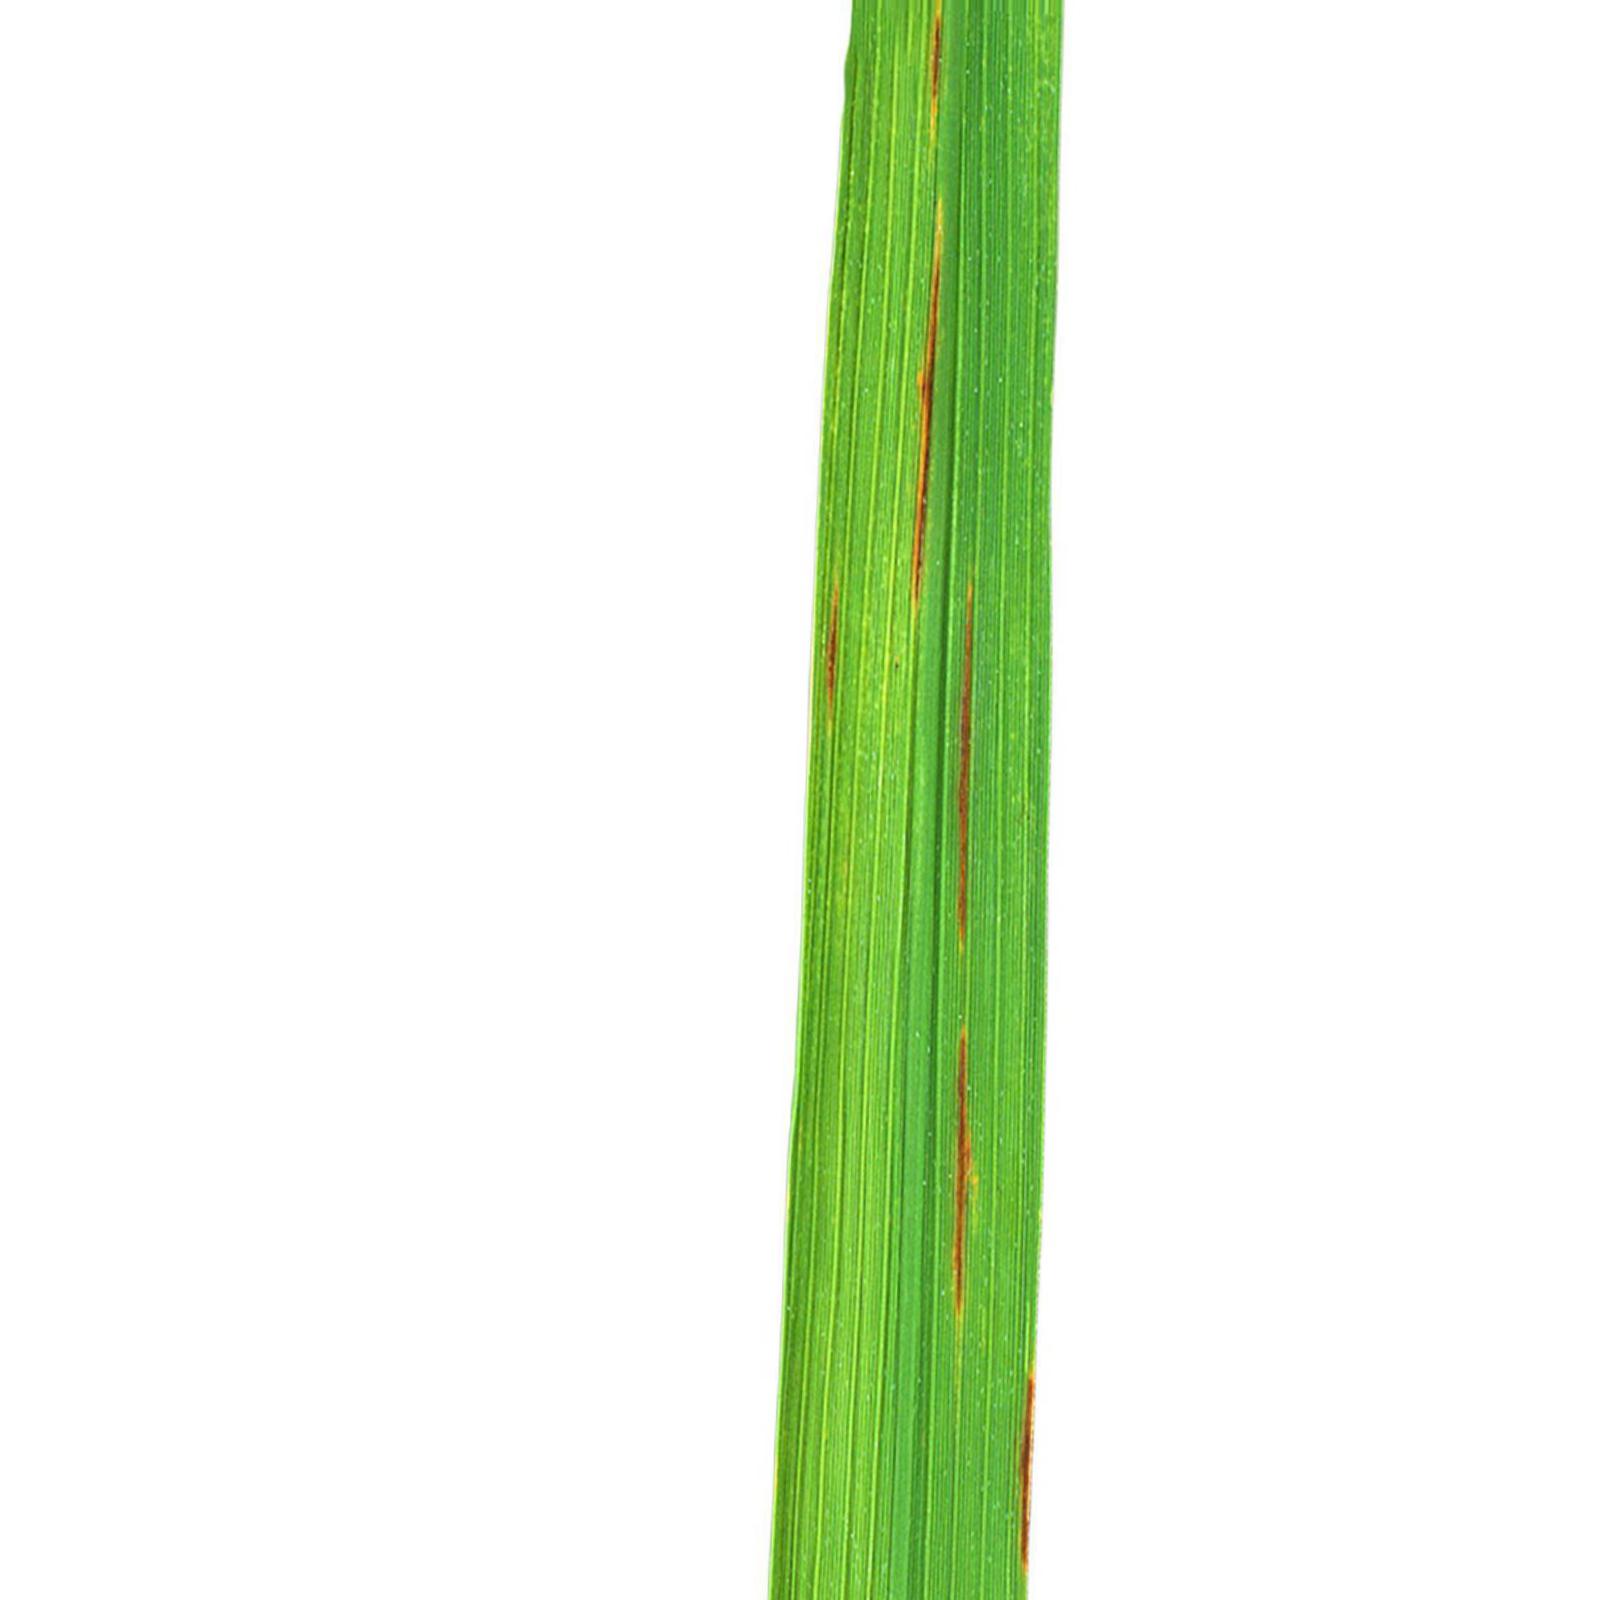
Nhãn: Bệnh Gạch Nâu ( Narrow Brown Spot )